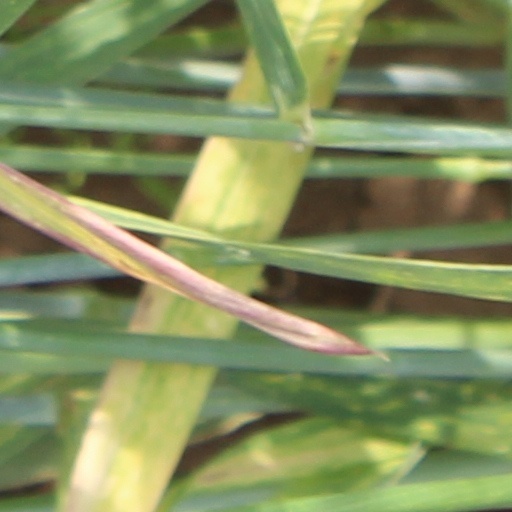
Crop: wheat